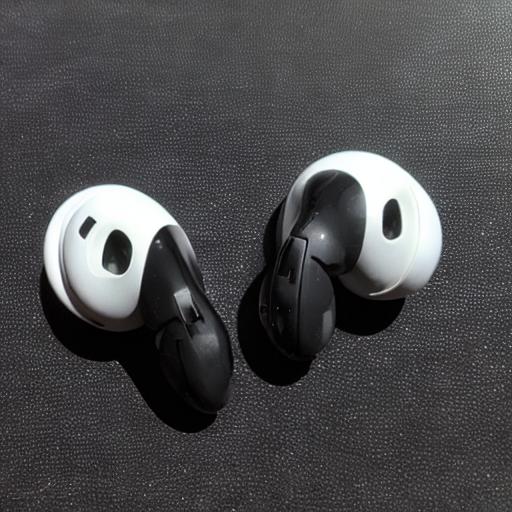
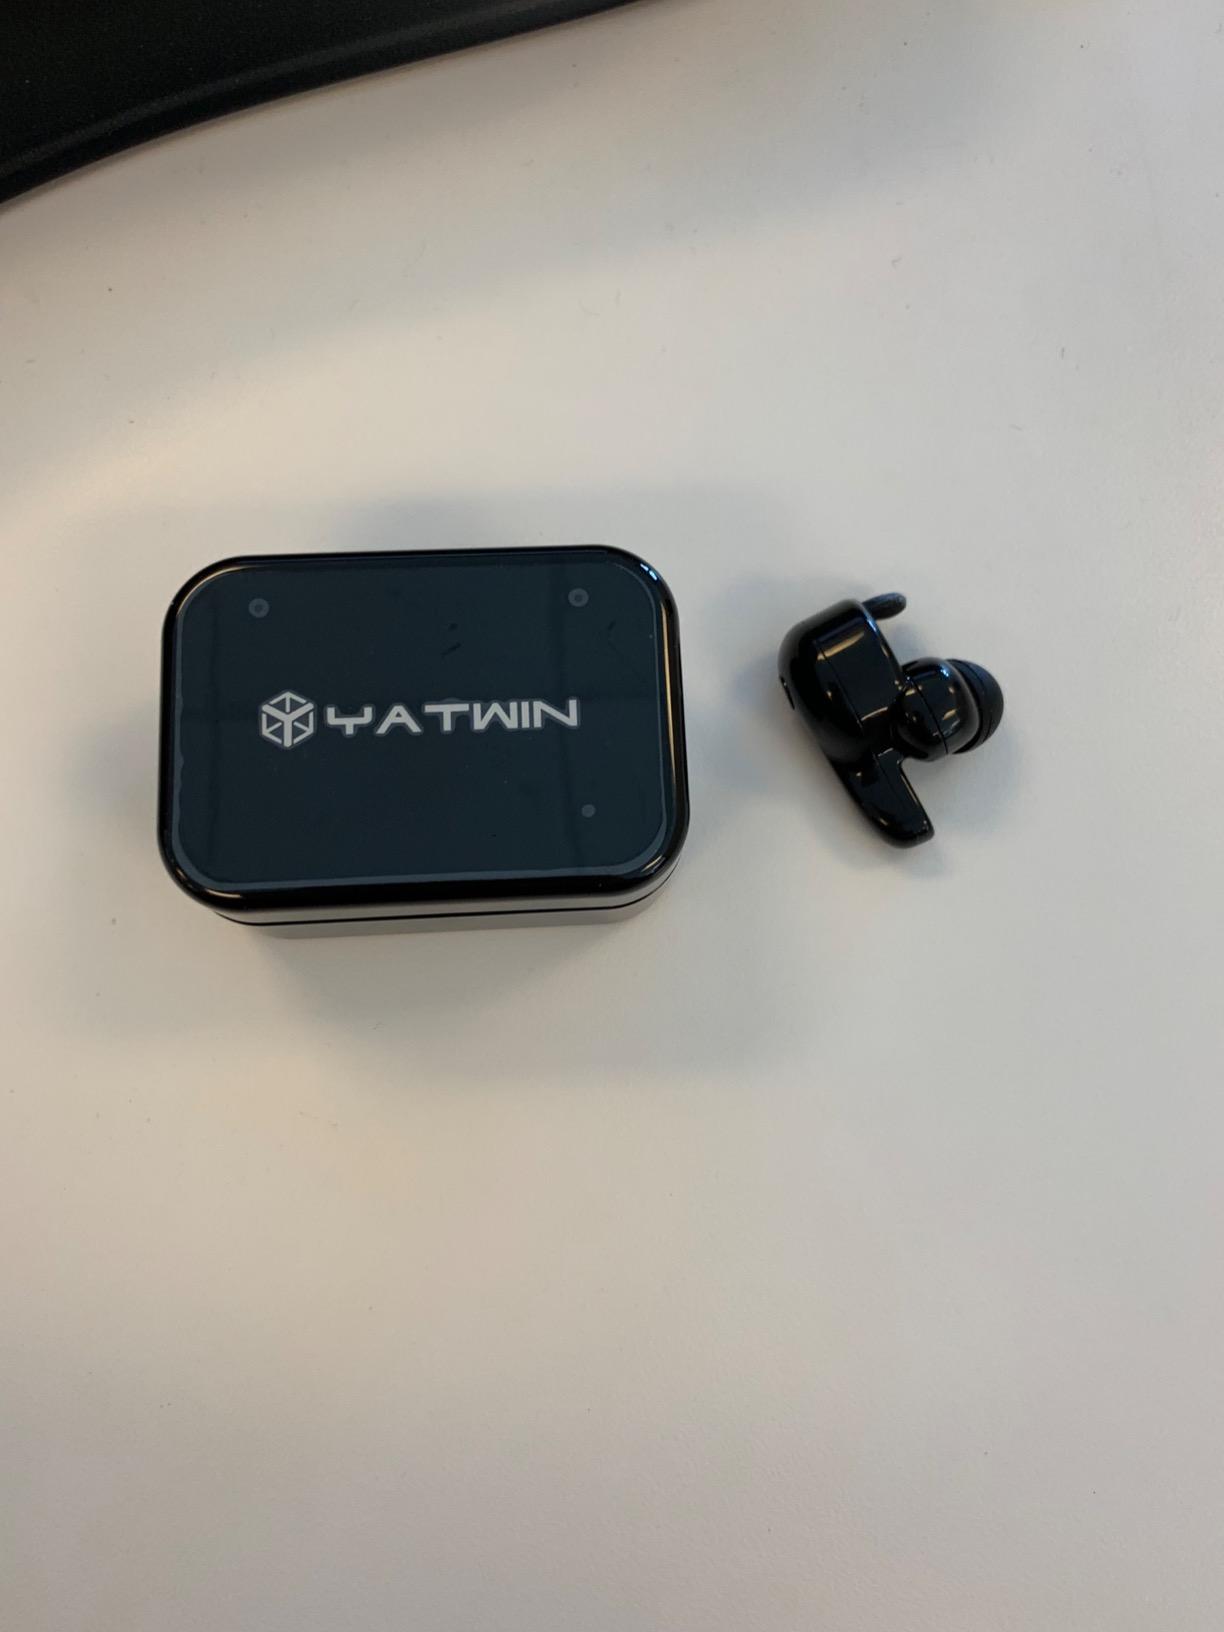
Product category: earbuds
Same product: no